Barkley Marathons

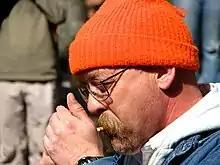
Cantrell lights a cigarette to signal the start of the Barkley Marathons in 2009.

The Barkley starts any time from 11p.m. to 11a.m. on the first day of the race. Traditionally the date of the race is a closely guarded secret; taking place anytime between mid-March and early April. A one hour countdown to the start of the race is signaled by blowing a conch, and the race officially begins when Cantrell lights a cigarette. In 2022, the race had its second-earliest start in history, with the cigarette being lit on March 8 at 6:54 AM local time. The only earlier date was the first event, 1986, when the race started on March 1.